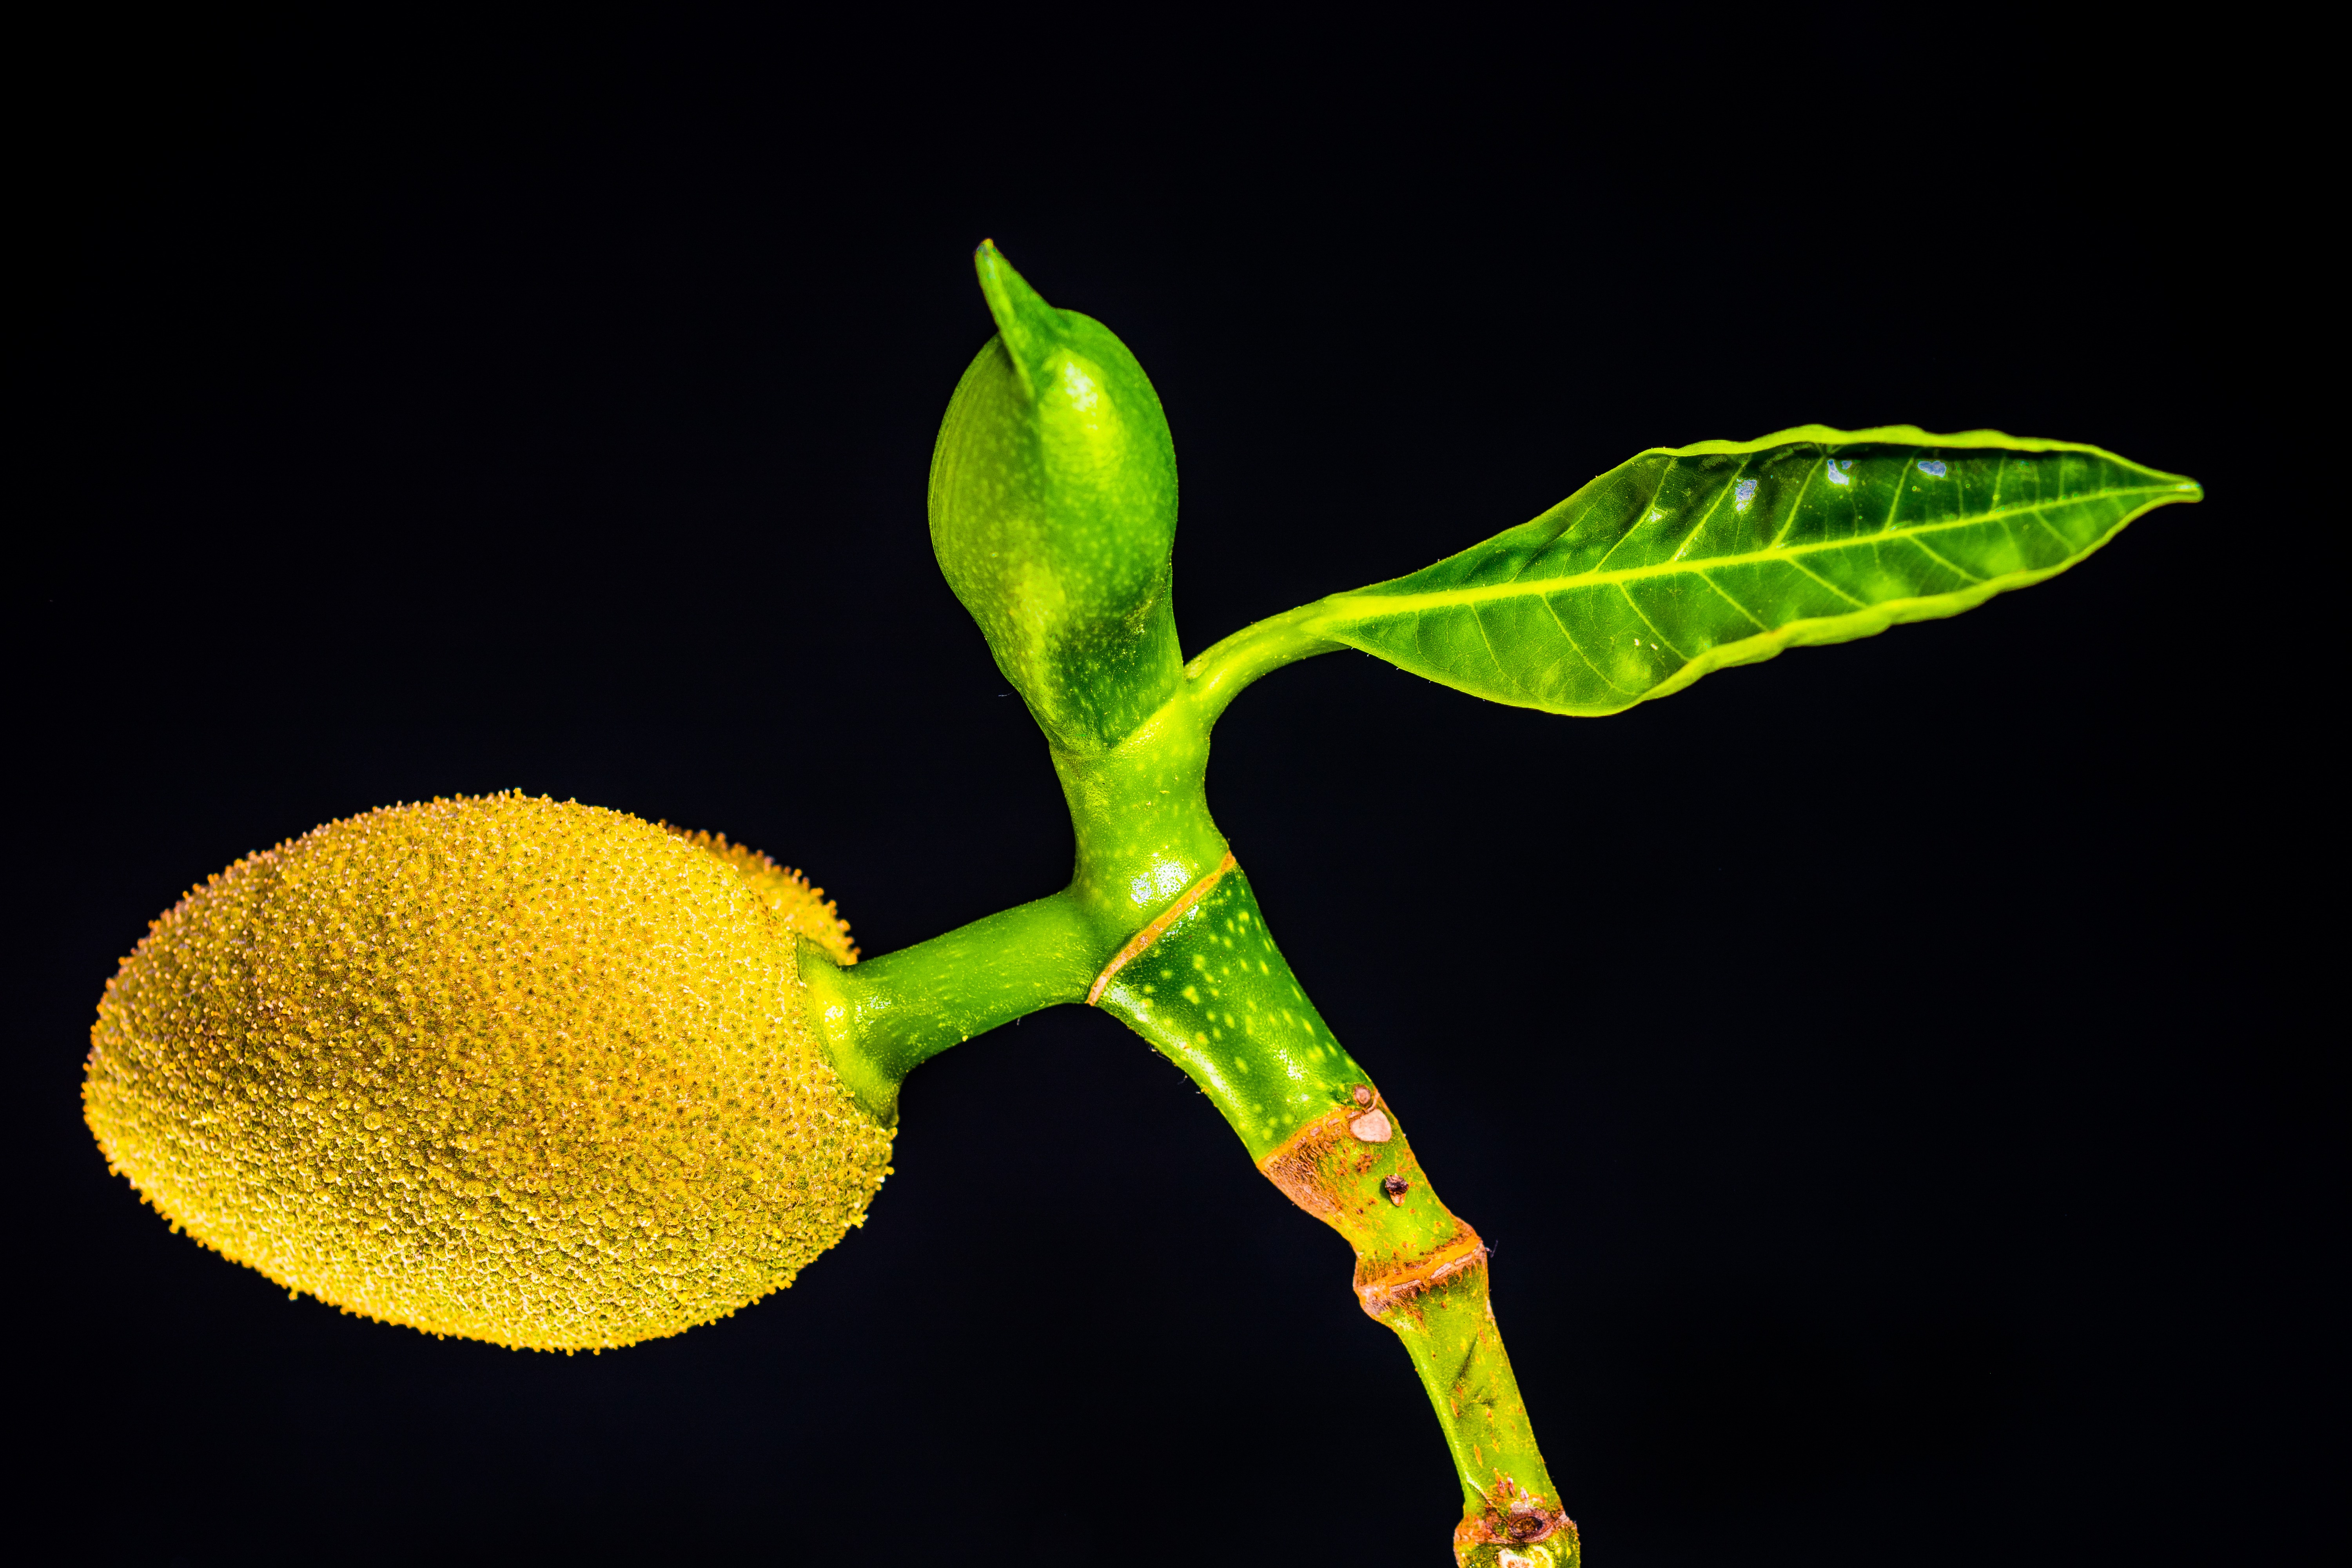
branch, plant, leaf, flower, green, produce, tropical, yellow, close, flora, jack, bud, macro photography, flowering plant, jack fruit, plant stem, land plant, young jackfruit